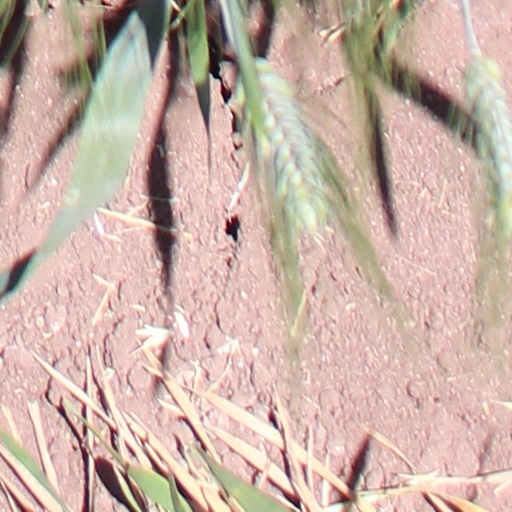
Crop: wheat